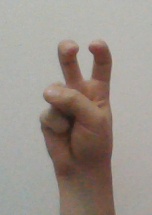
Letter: toot